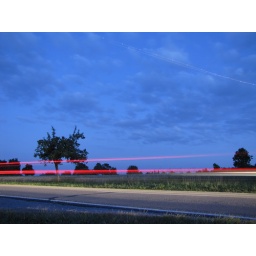
The plane in the right corner of the picture is going to land, hopefully in Stuttgart-Airport and the car ....